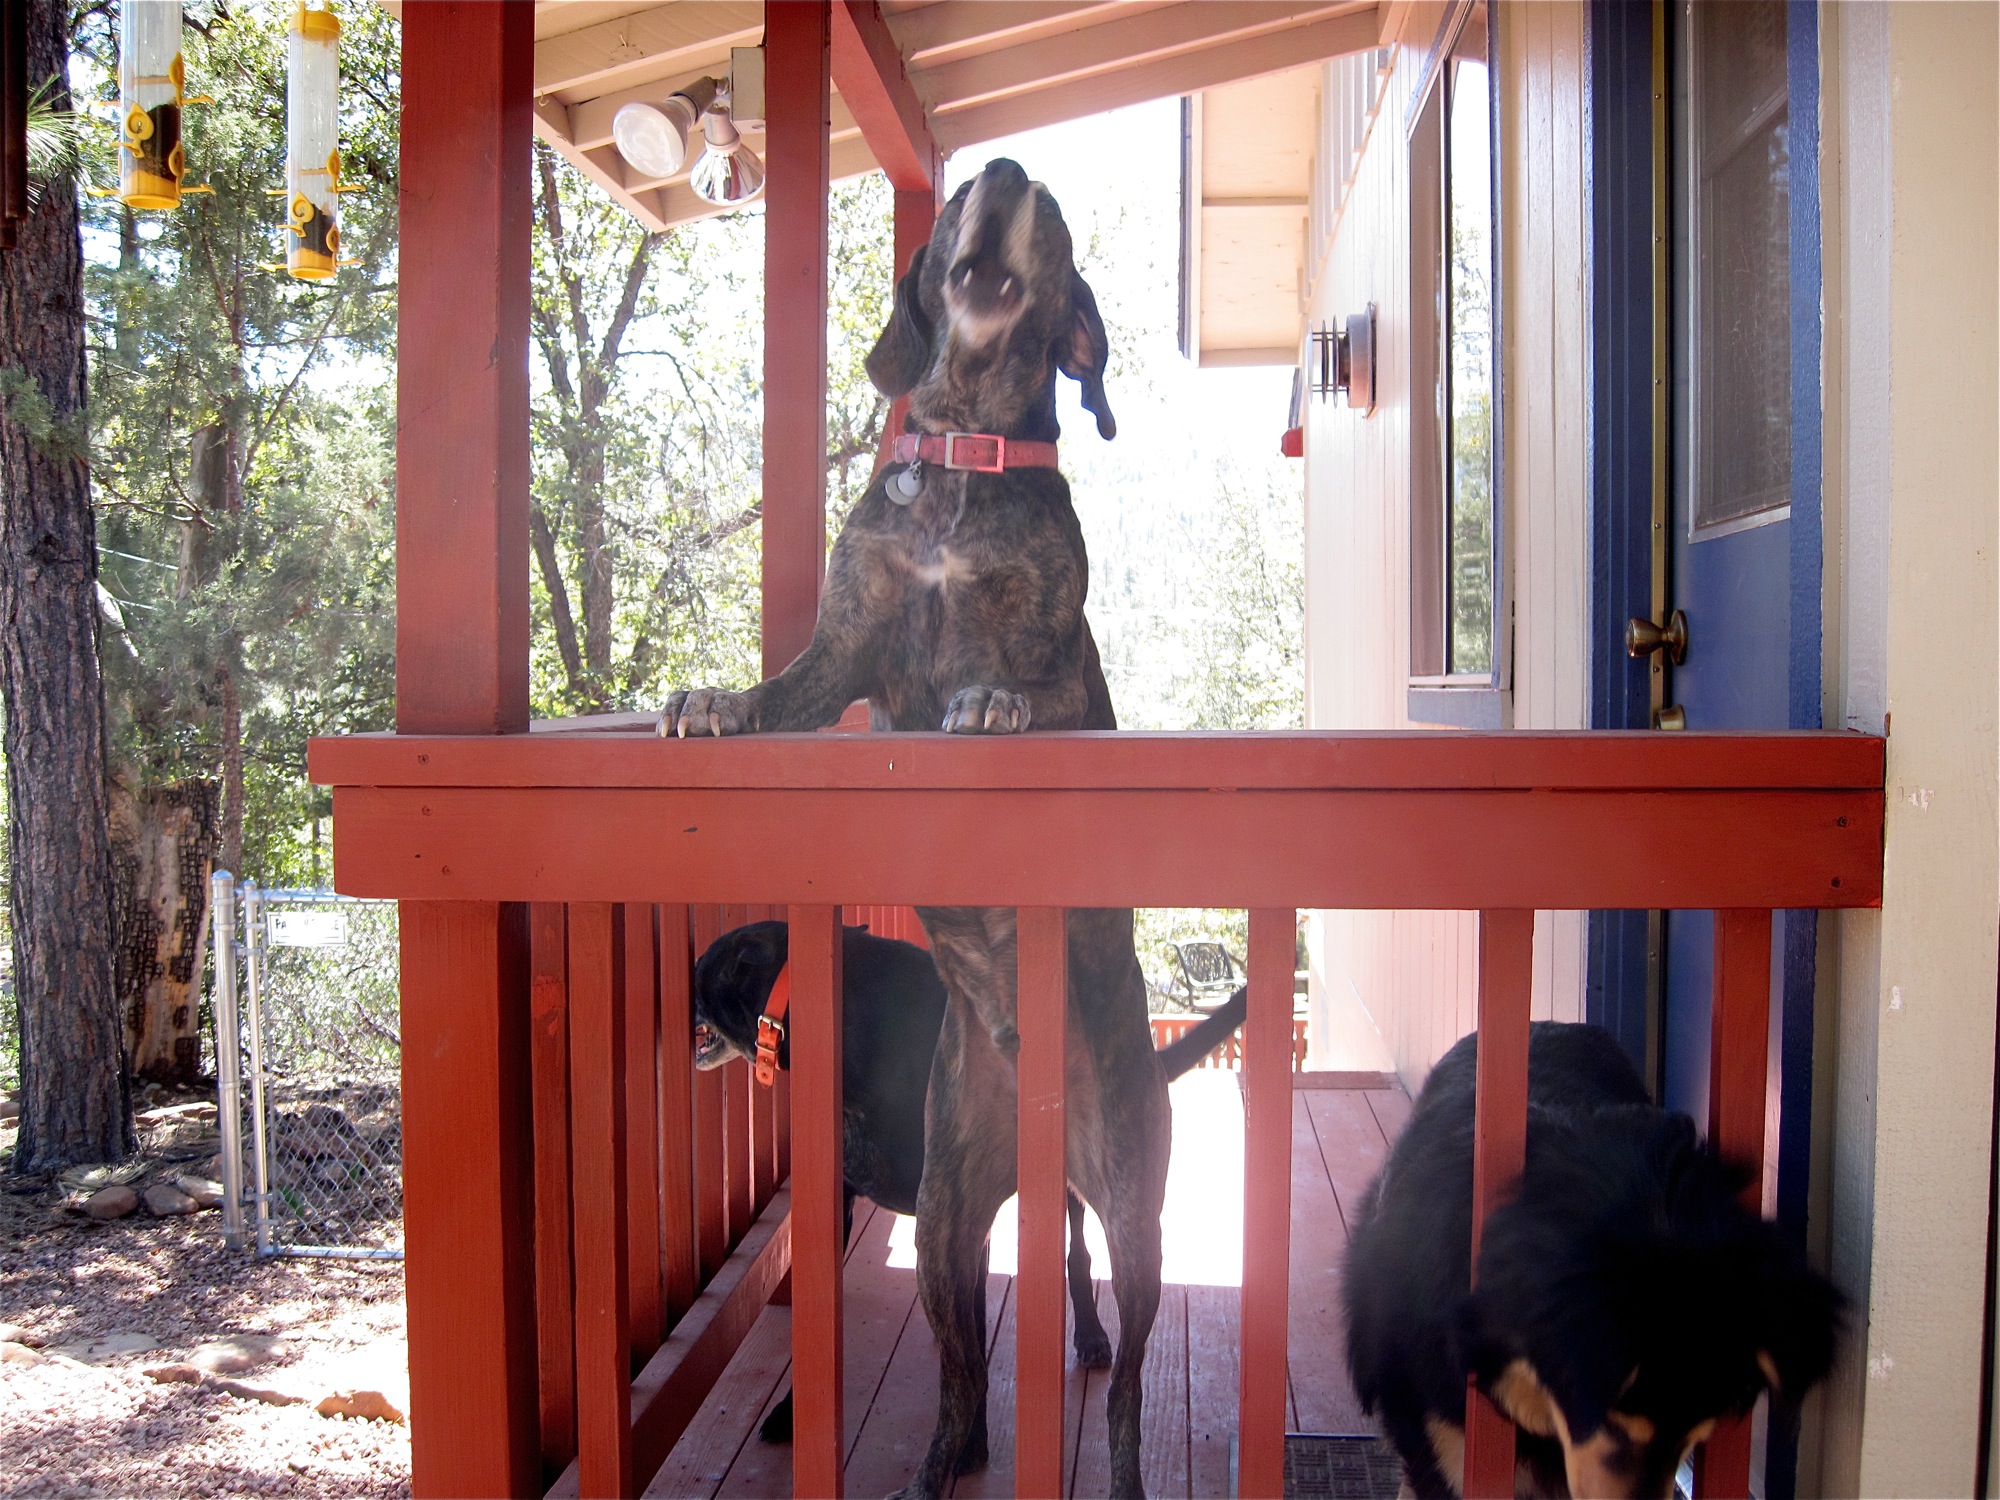
wood, girl, house, window, home, dog, porch, furniture, door, product, fun, outdoor structure